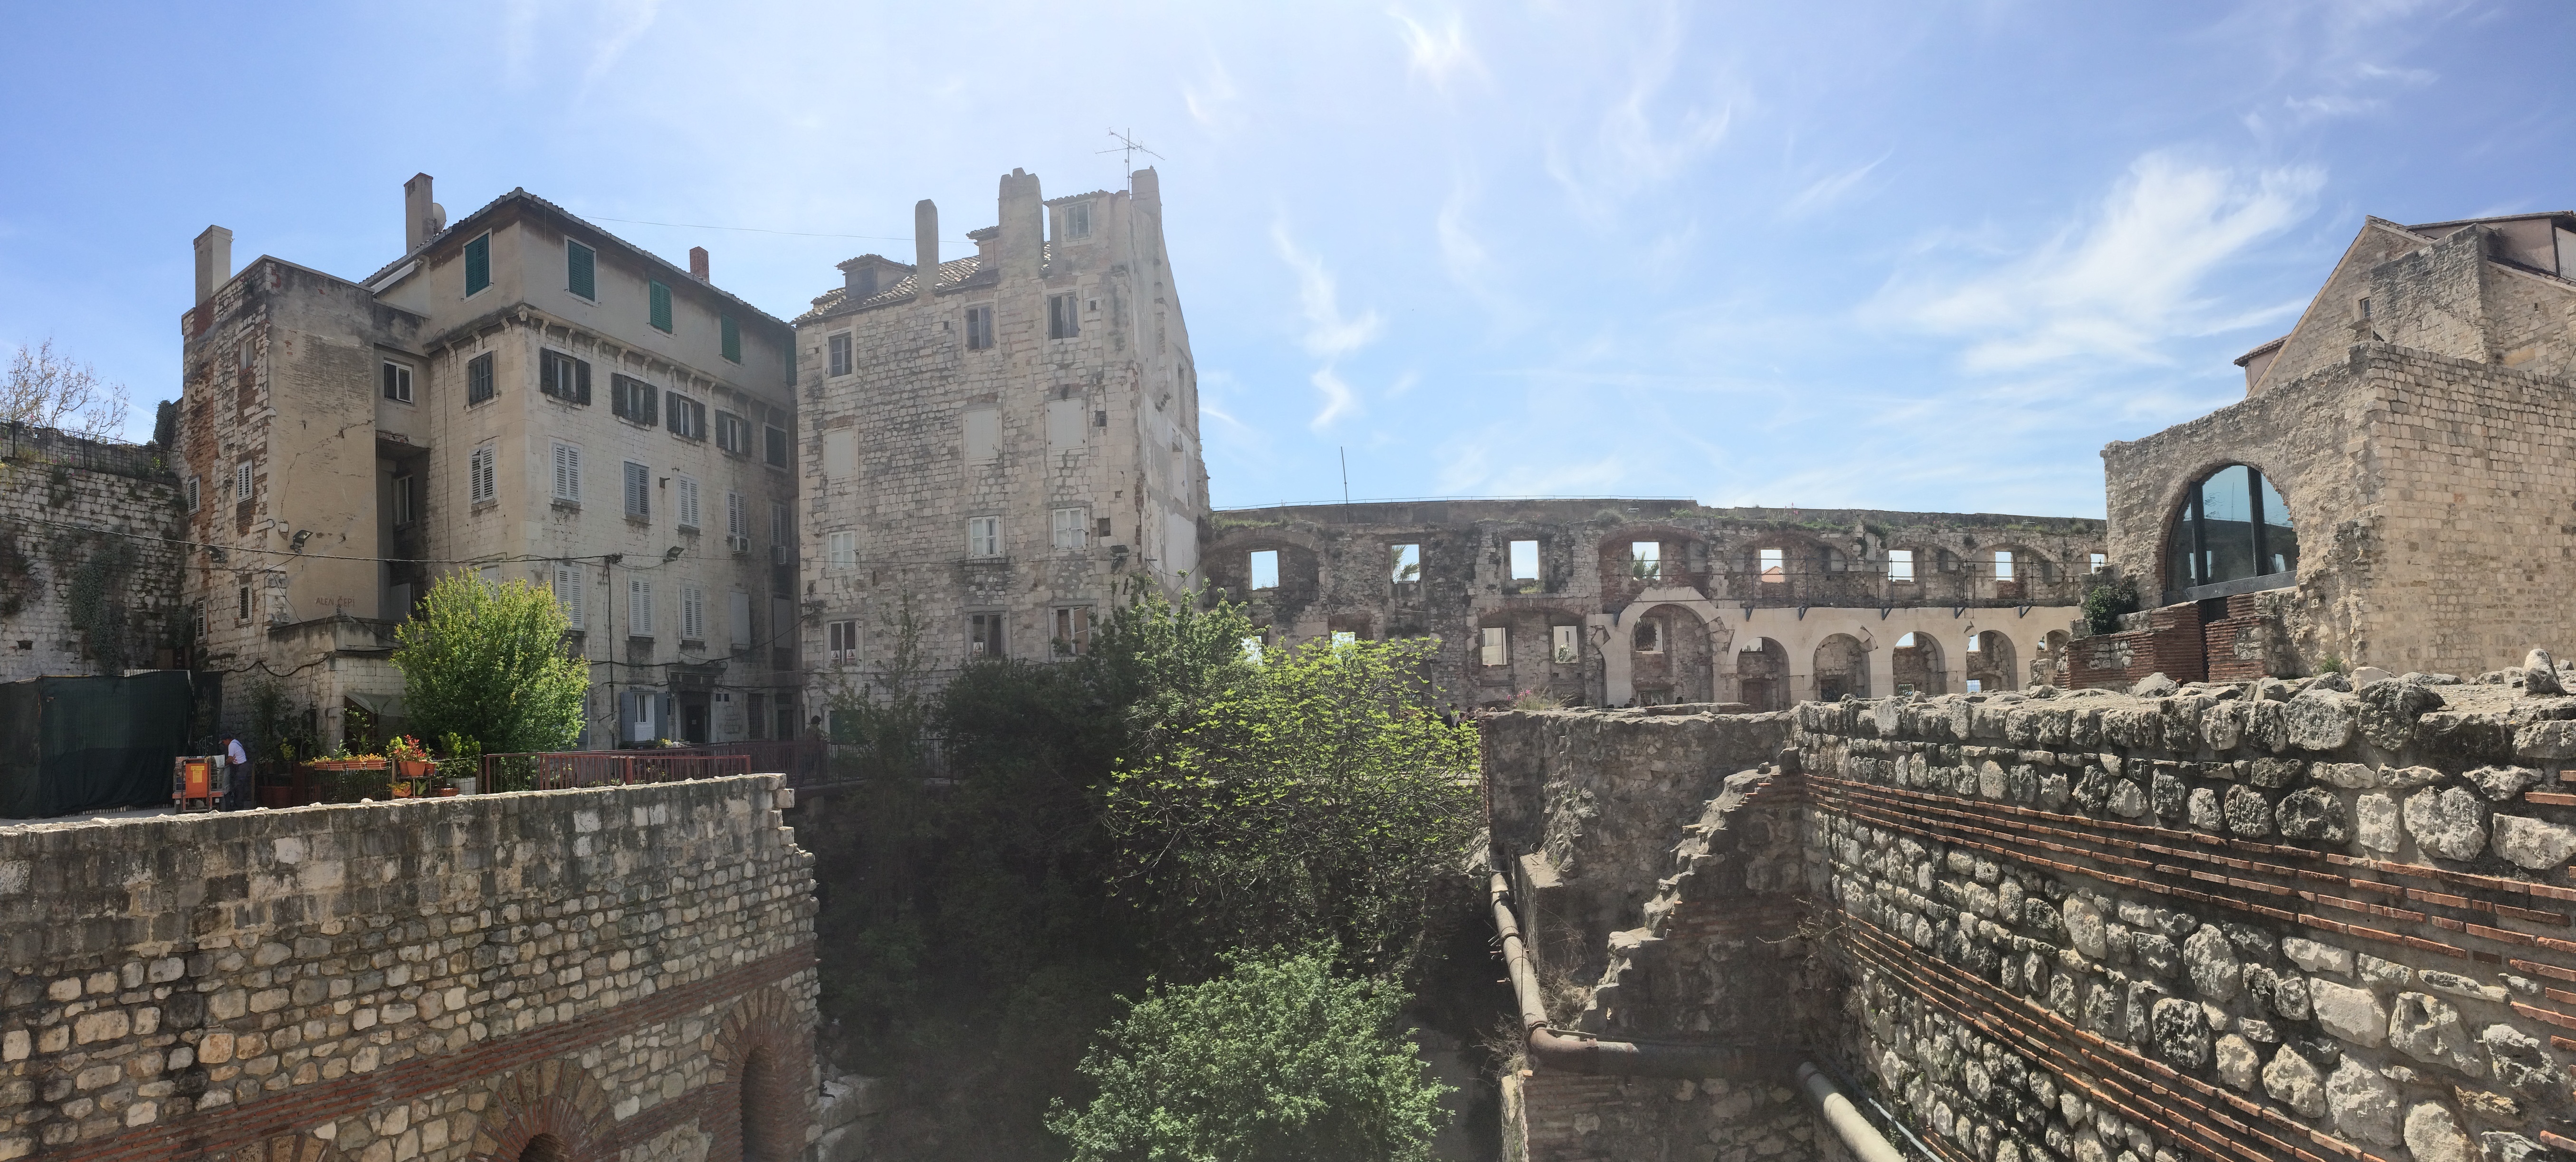
town, building, castle, landmark, cathedral, tourism, waterway, ruins, monastery, estate, tours, unesco world heritage site, historic site, ancient history, ancient roman architecture